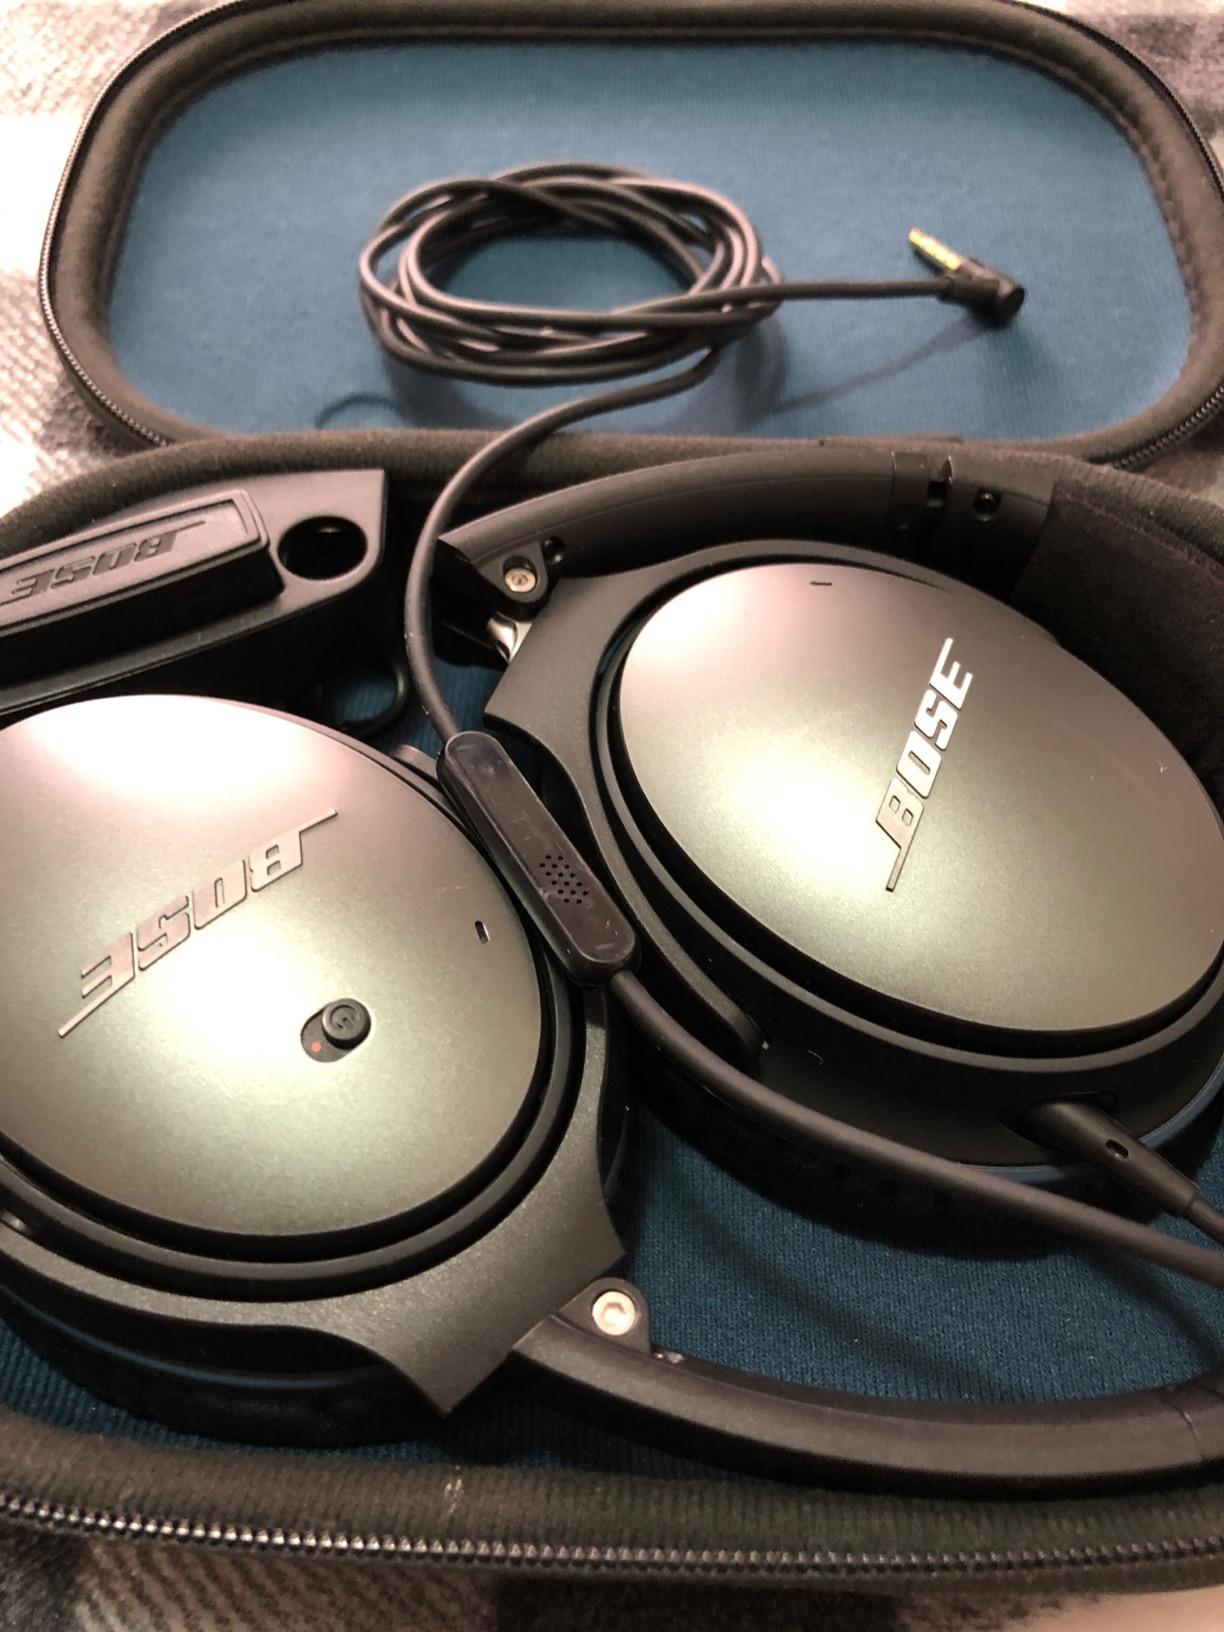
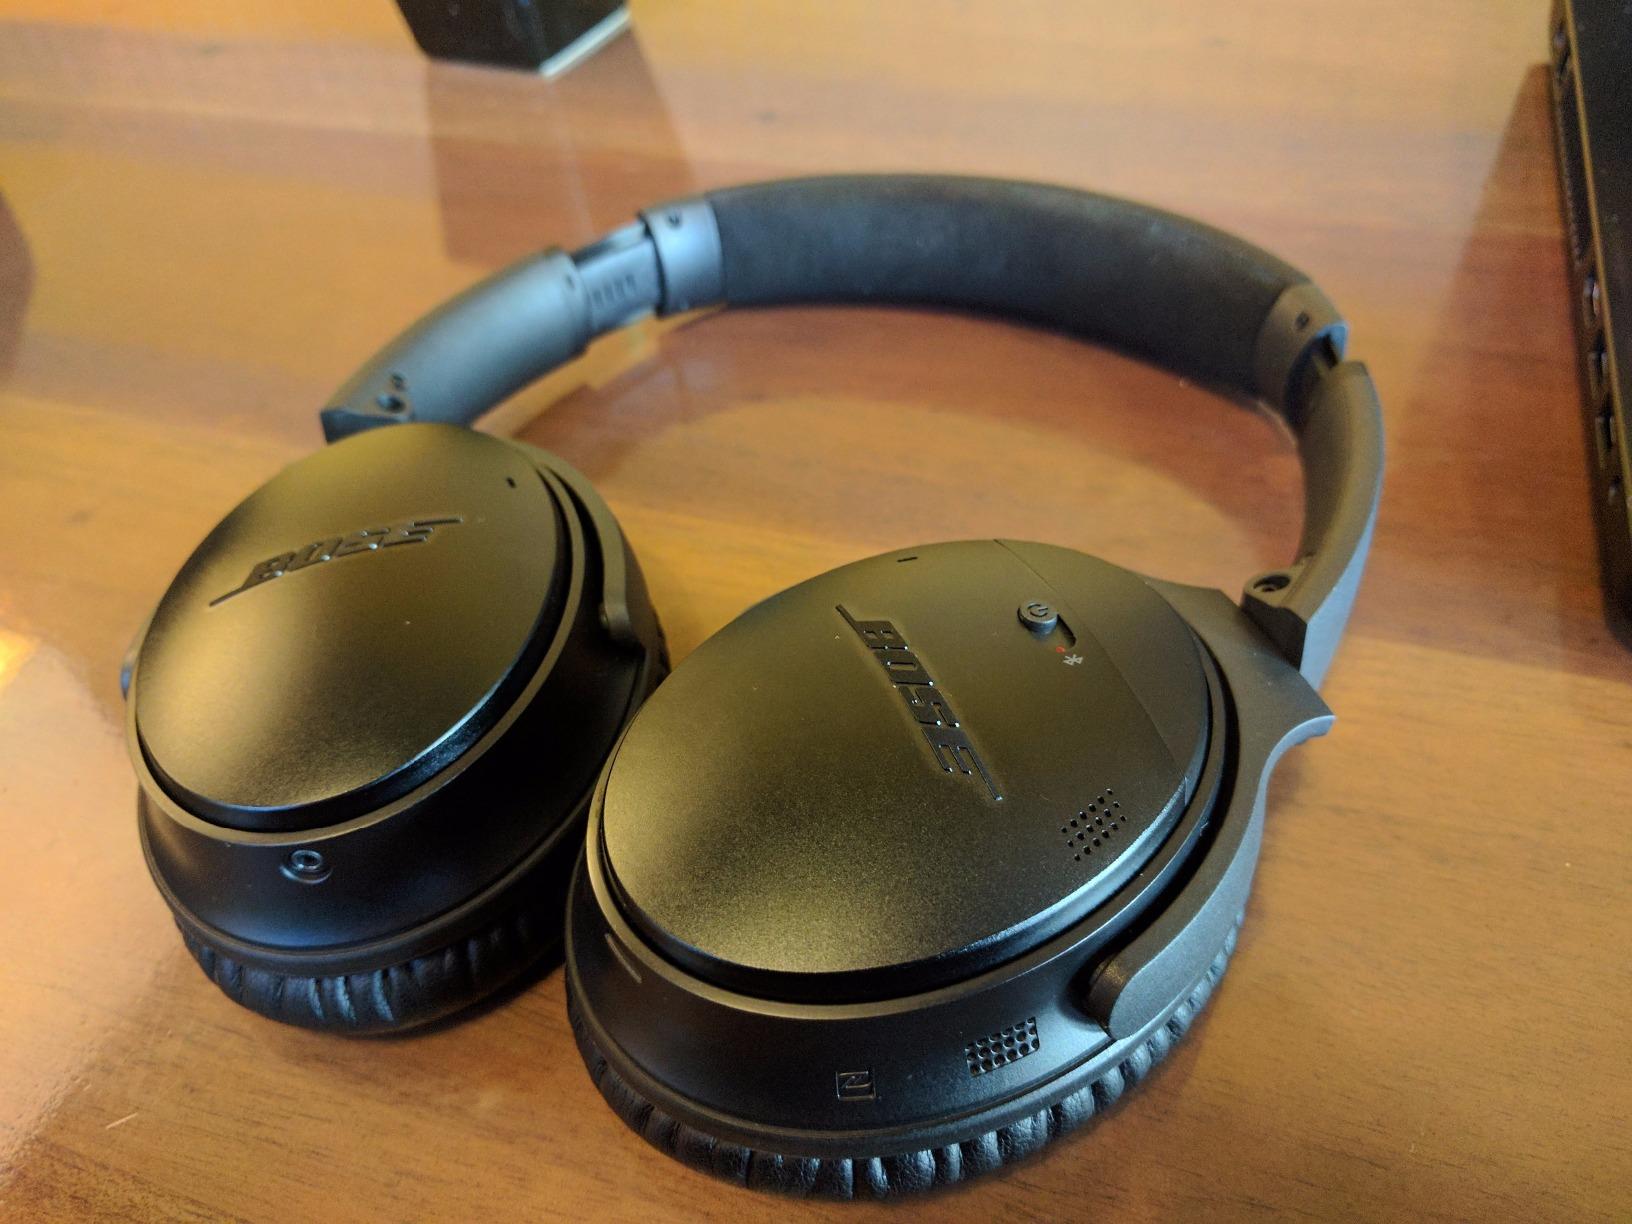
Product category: headphones
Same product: no